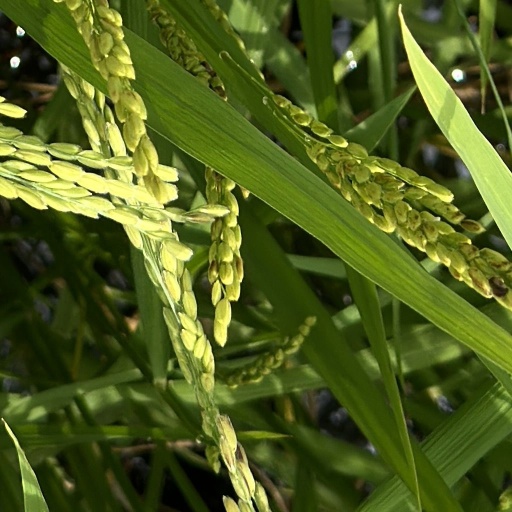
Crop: rice